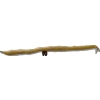
Label: images